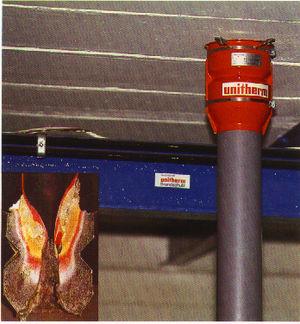
Le silicate de sodium est une substance chimique de formule Na₂SiO₃, inodore et très soluble dans l'eau. C'est une base forte formant des solutions très alcalines, corrosives pour la peau et les muqueuses.